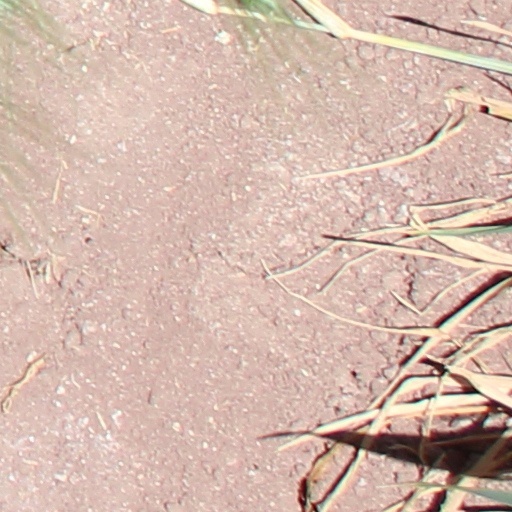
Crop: wheat